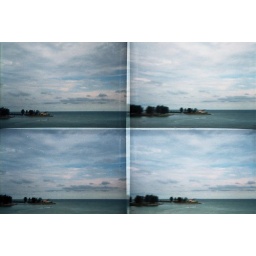
house by the beach